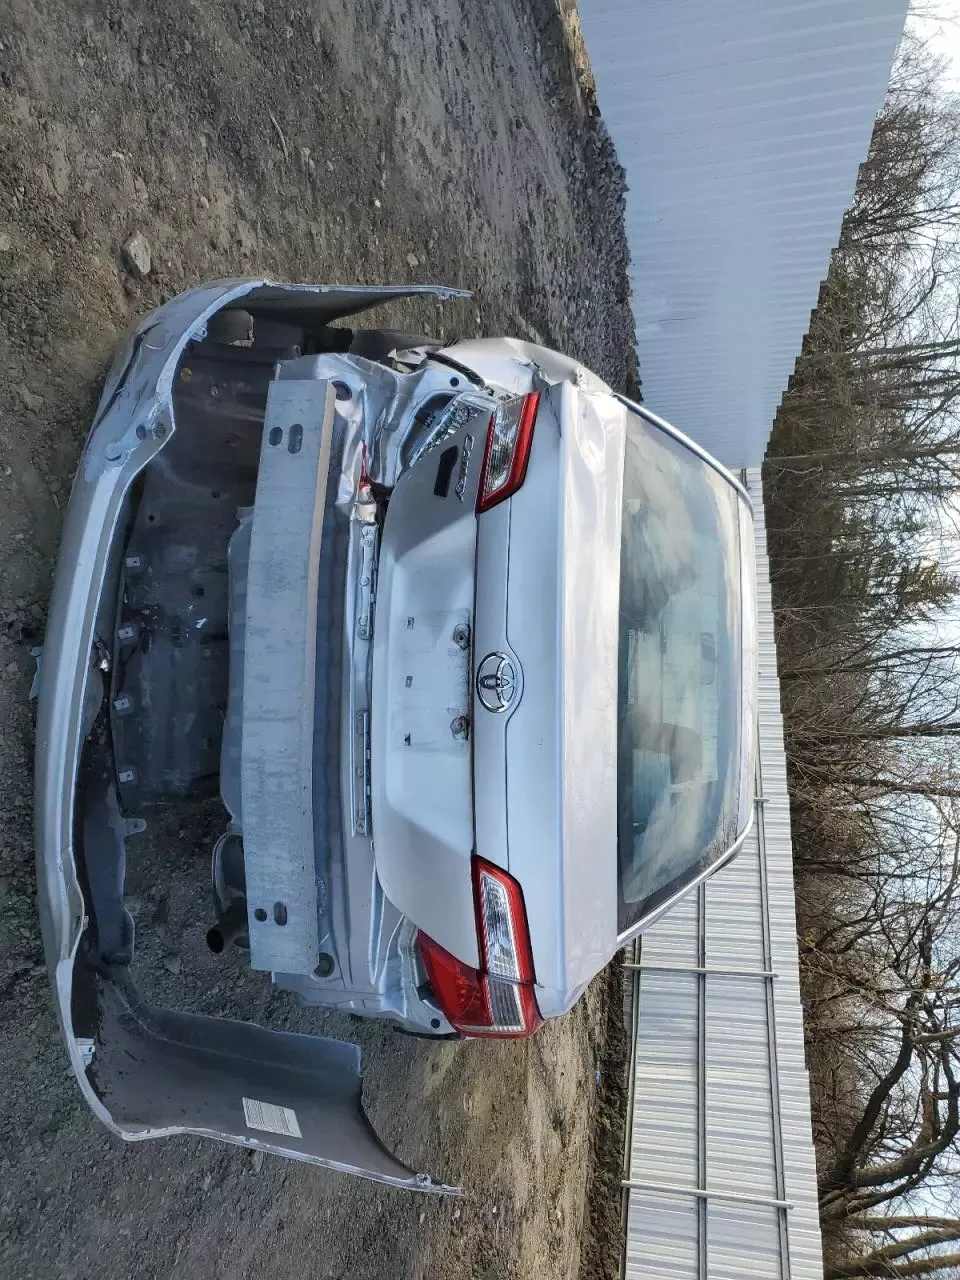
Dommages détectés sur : malle, feu arrière gauche, pare-choc arrière, plaque d'immatriculation arrière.
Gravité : majeur